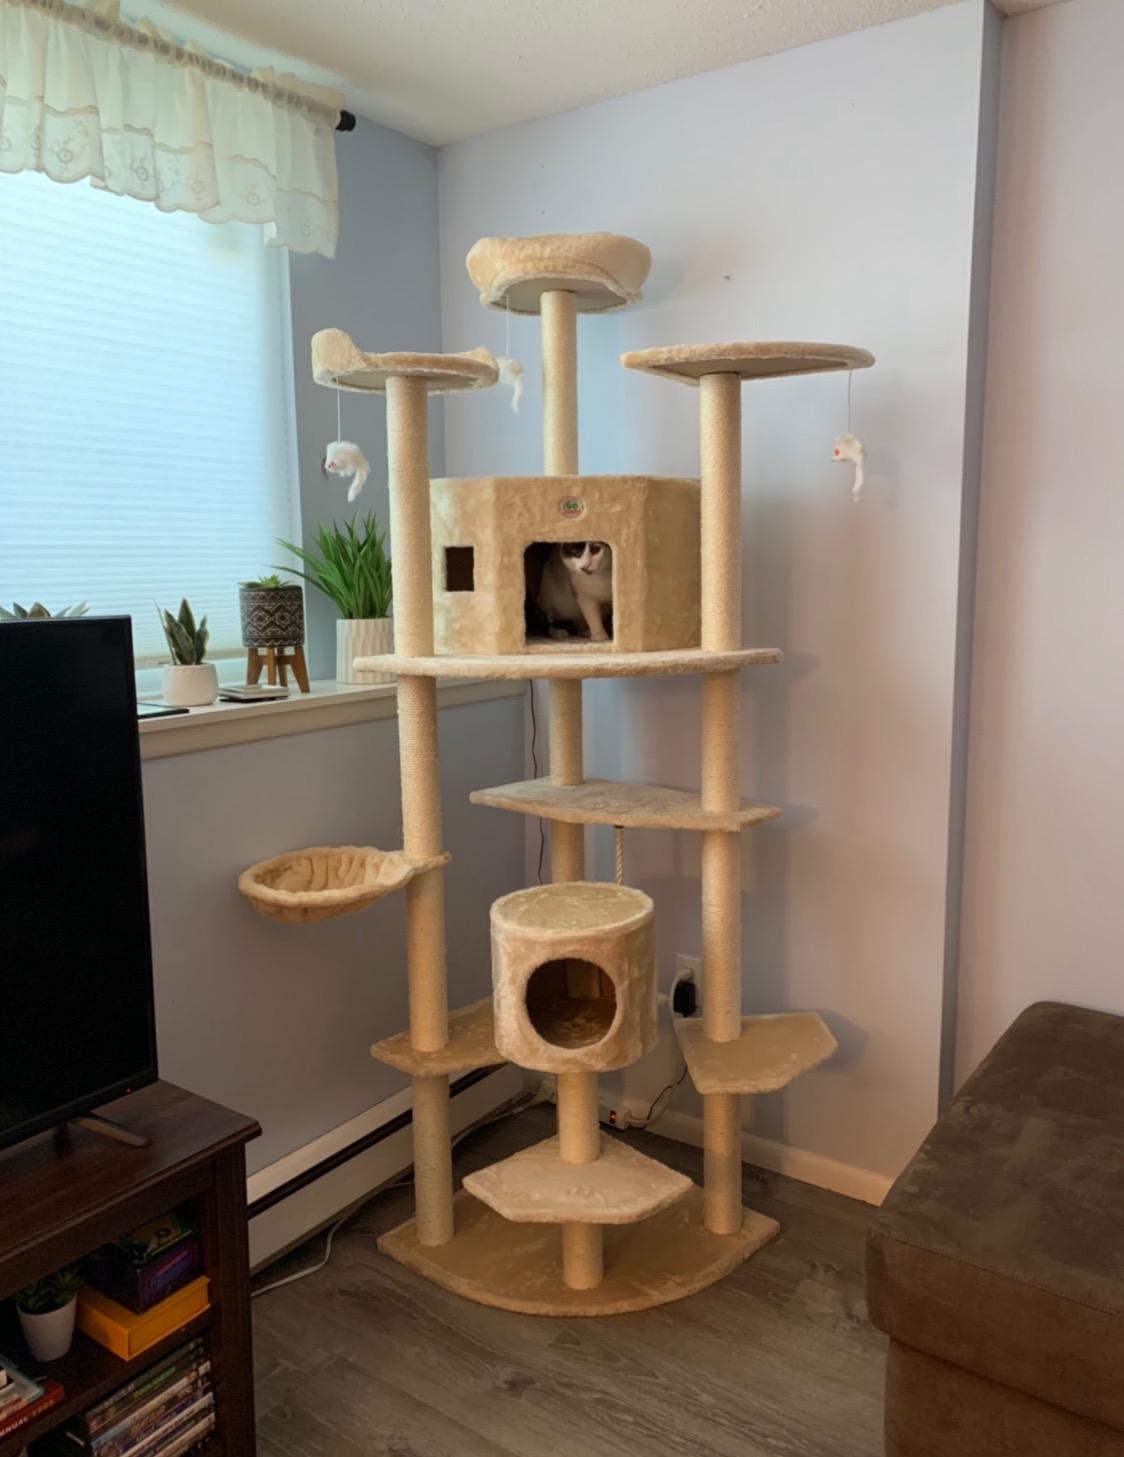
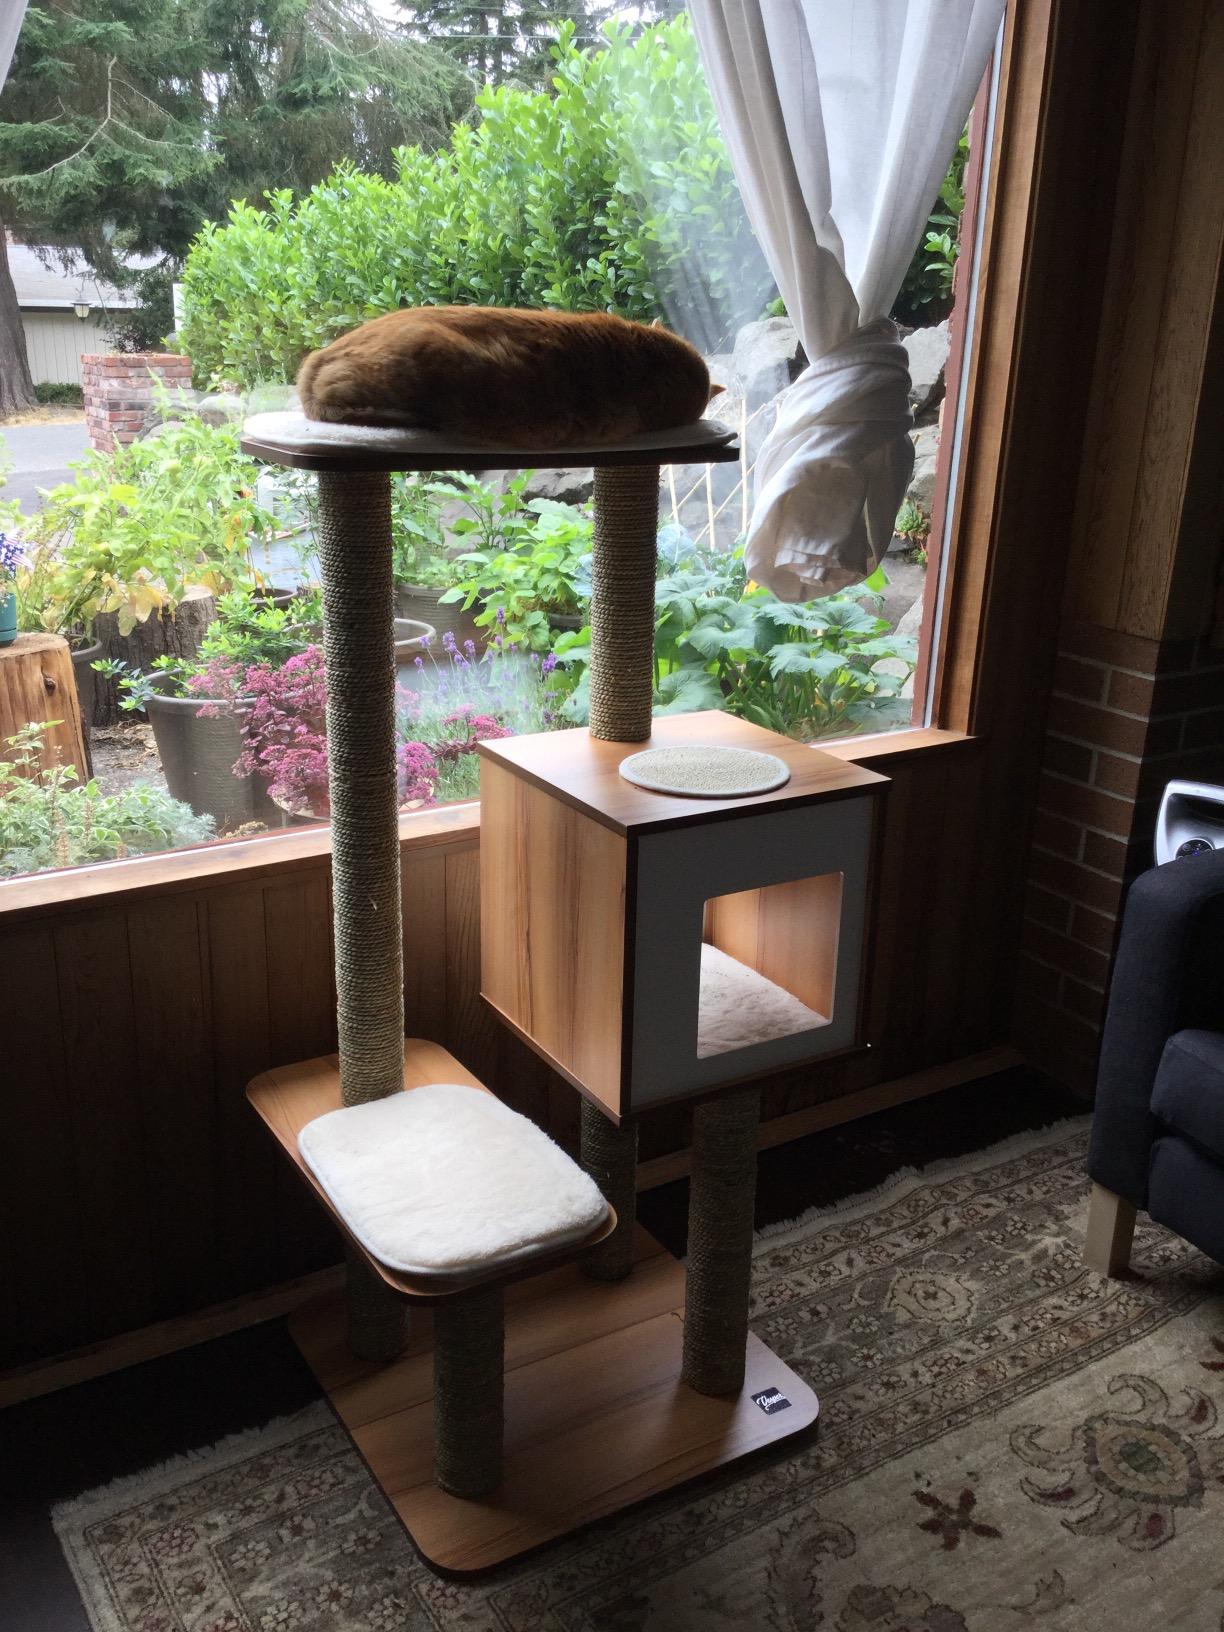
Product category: items_cat tree
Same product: no